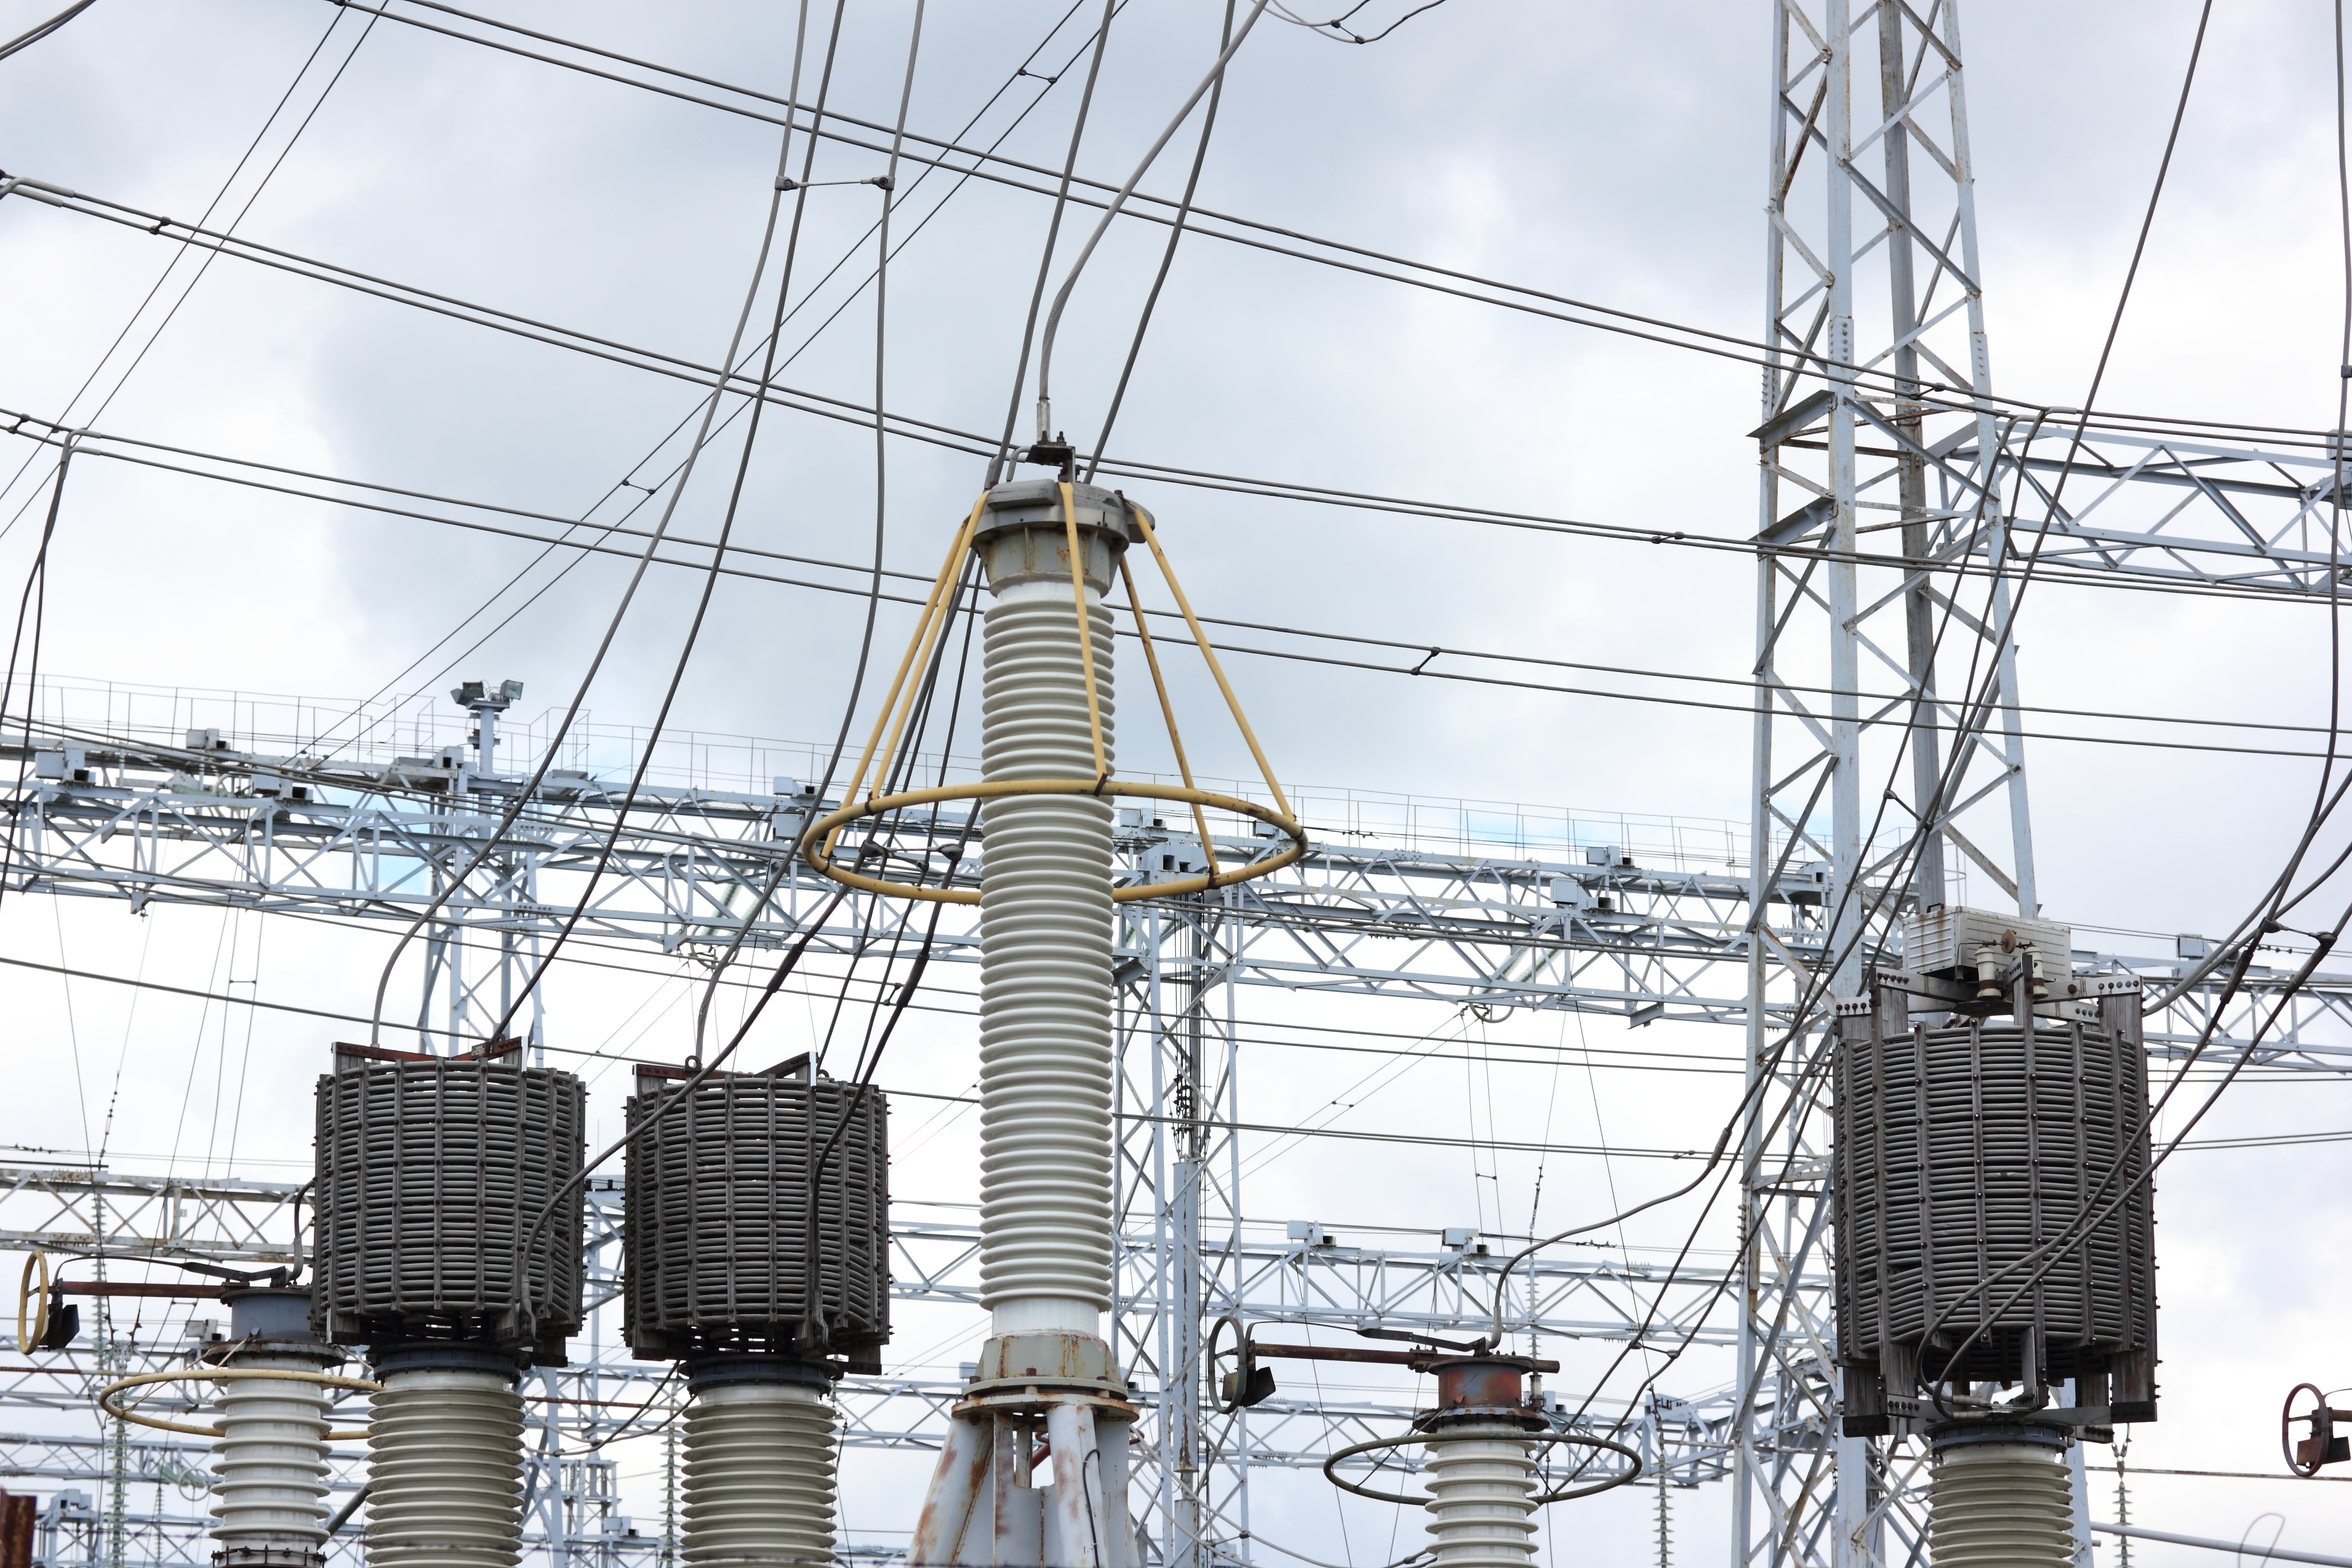
technology, high, vehicle, tower, mast, station, electricity, energy, power, scaffolding, lithuania, nuclear, voltage, transmission tower, reactor, switchgear, ignalia, outdoor structure, electrical supply, electronics accessory, overhead power line